English cricket team in South Africa in 1905–06

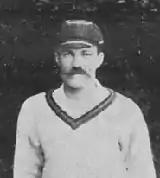
Percy Sherwell, who led the South African Test team

England and South Africa faced each other for the first Test at Johannesburg on 2 January 1906. A four-day match, it was the first in a five-Test series, and Test match debut for six South African and four English players. The toss, like the match, was overseen by umpires J Phillips and FE Smith from Australia and England respectively, and was won by England, who chose to bat.